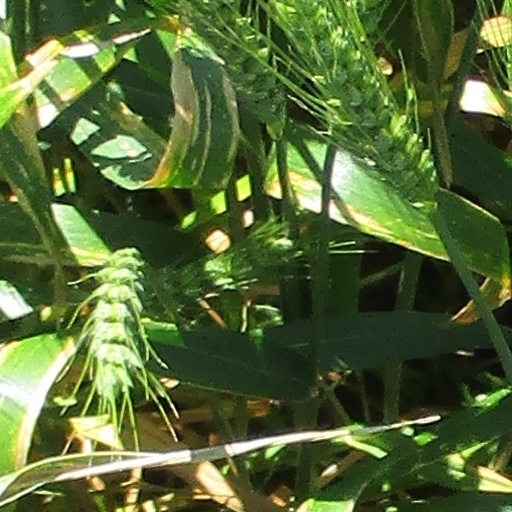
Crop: wheat